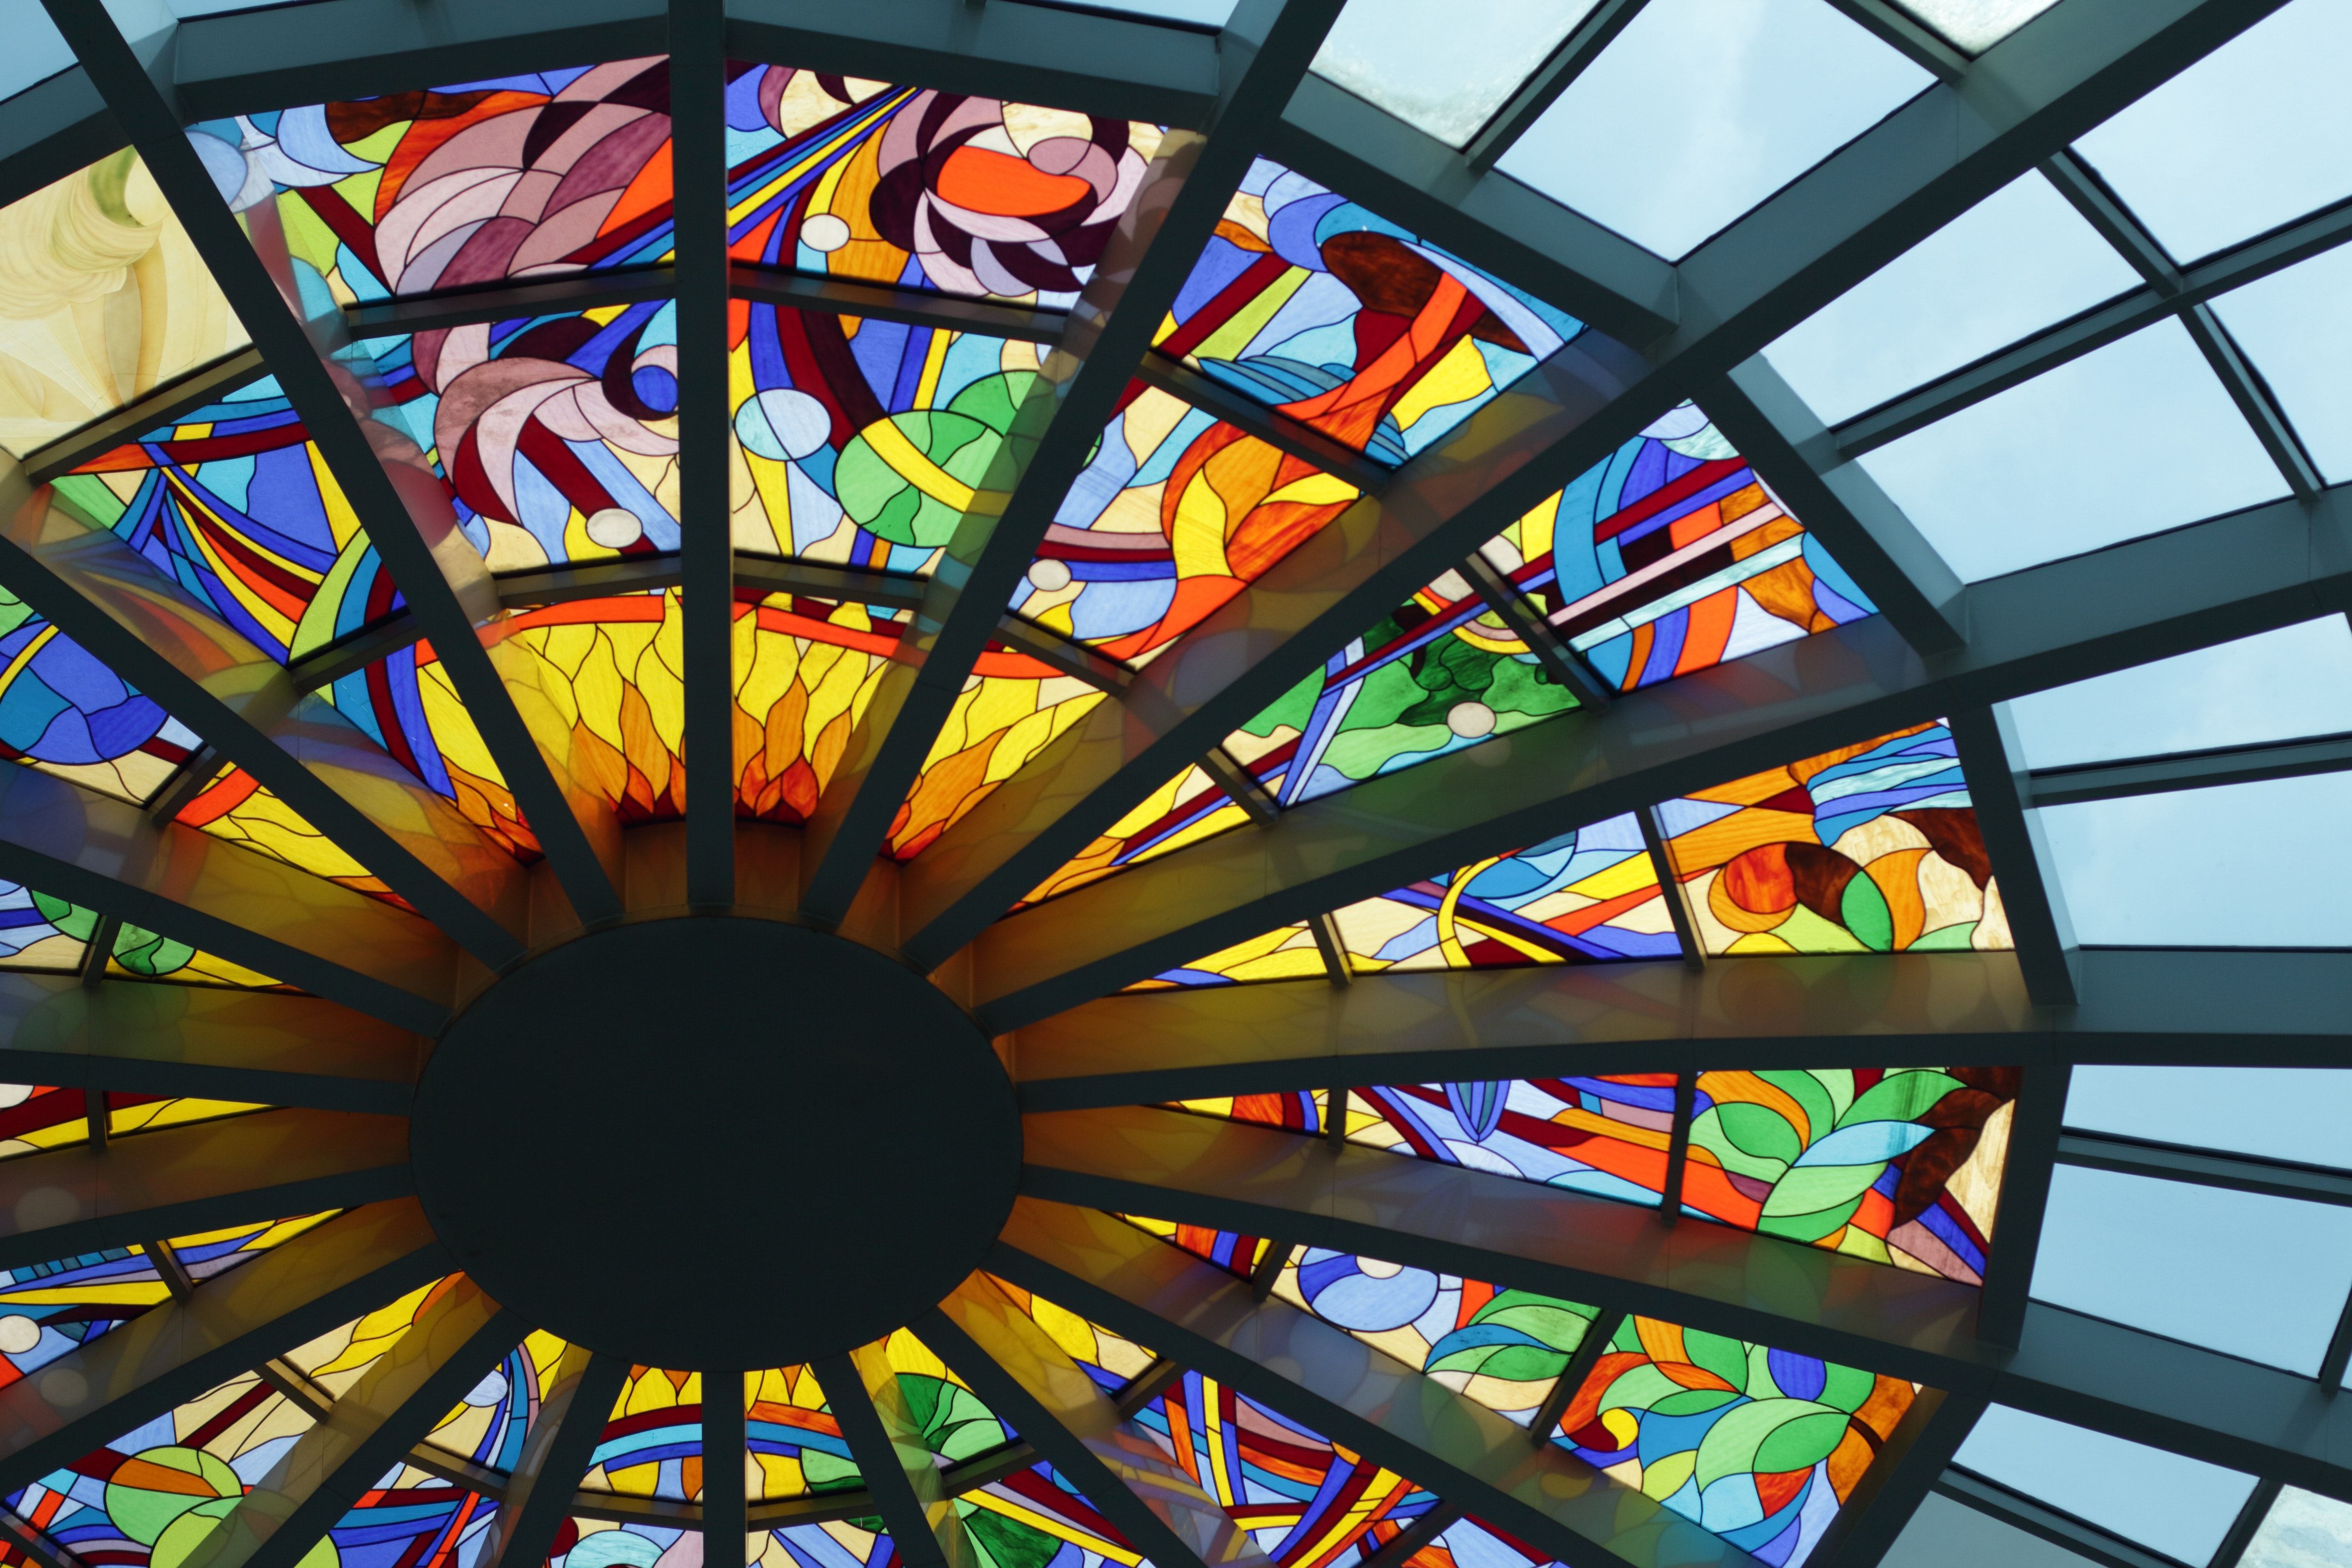
stained glass, glass, daylighting, window, architecture, symmetry, ceiling